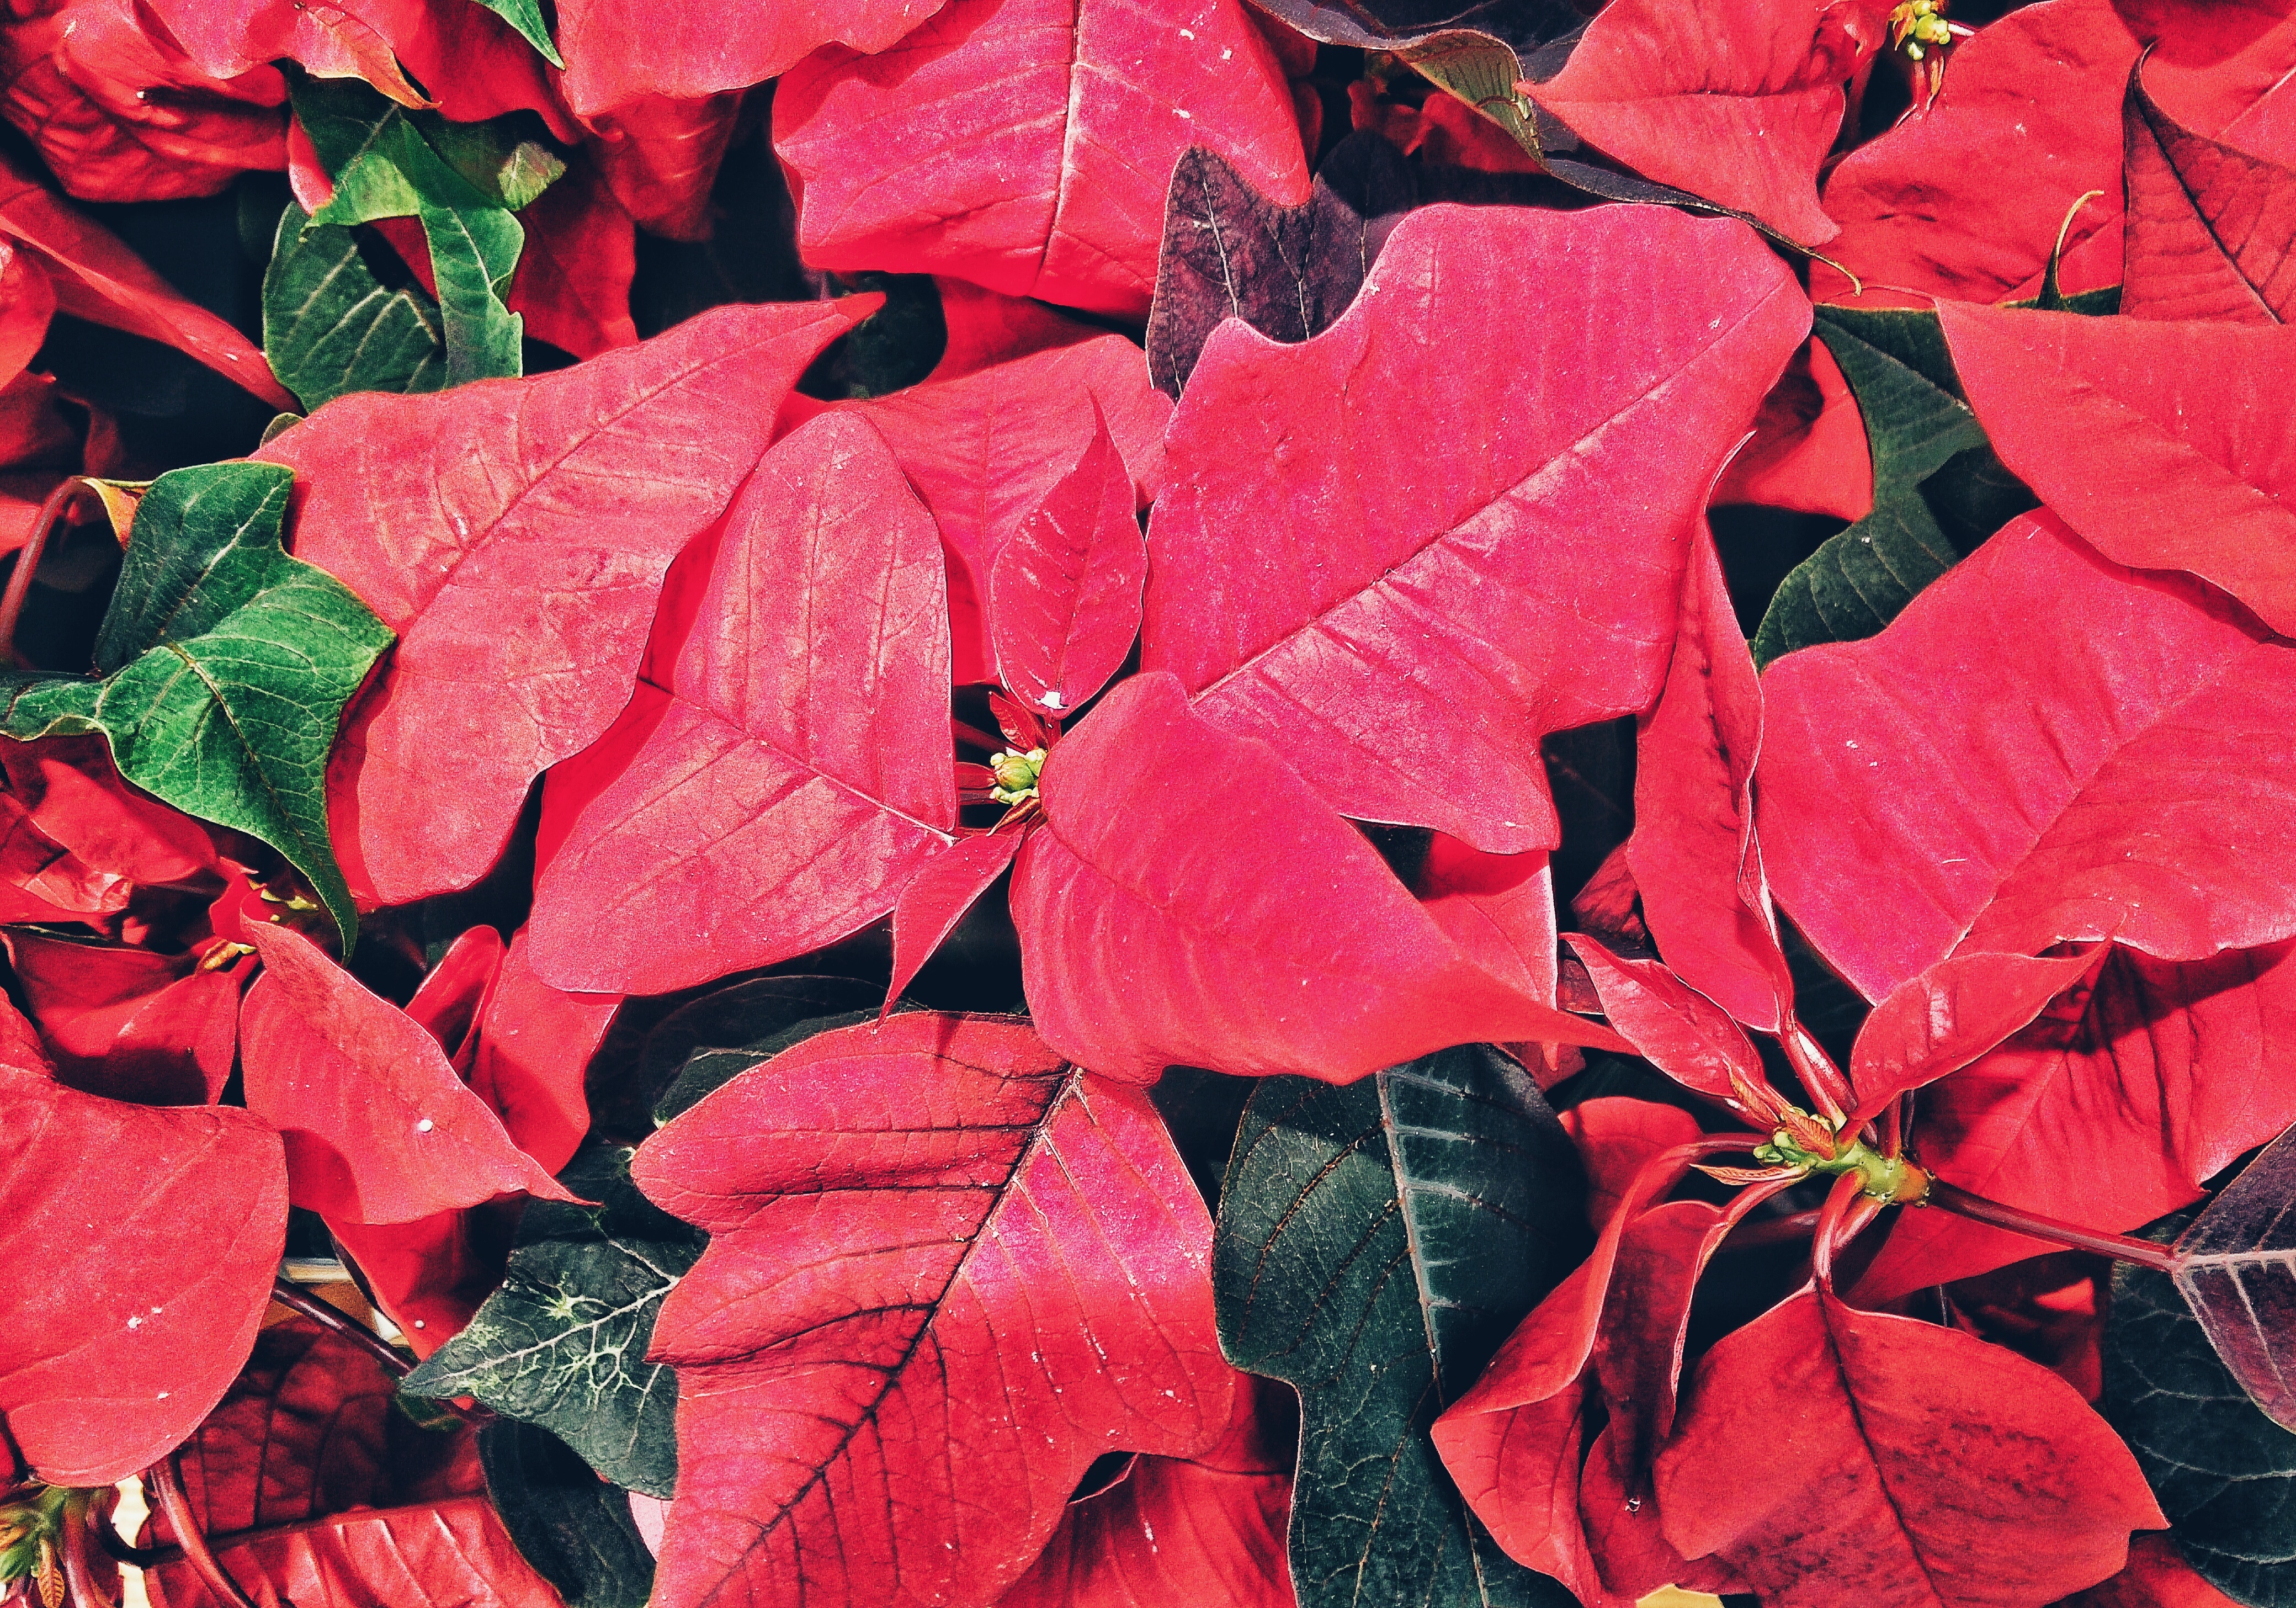
tree, branch, plant, leaf, flower, petal, red, color, autumn, botany, pink, flora, season, maple leaf, shrub, flowering plant, woody plant, land plant